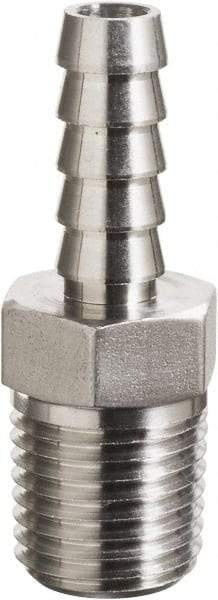
Made in USA - 3/4" Grade 316 Stainless Steel Pipe Hose Connector - Hose Barb x MNPT End Connections, 3,000 psi
Item #: 37474525 Brand: Made in USA Exact Tooling IR#: 04 Product Specifications Type Hose Connector Fitting Size 3/4 End Connections Hose Barb x MNPT Material Grade 316 Pressure Rating (psi) 3000
Brand: Made in USA
Category: Hardware > Plumbing > Plumbing Fittings & Supports > Pipe Connectors